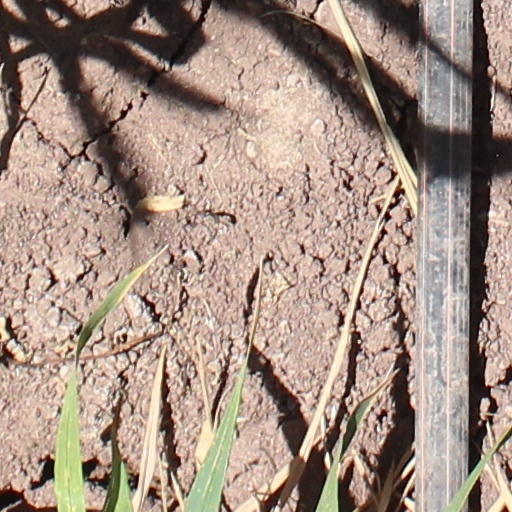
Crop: wheat